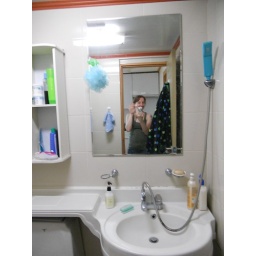
that blue thing is for showers. you just close the door and stand in the middle of the bathroom! insane.